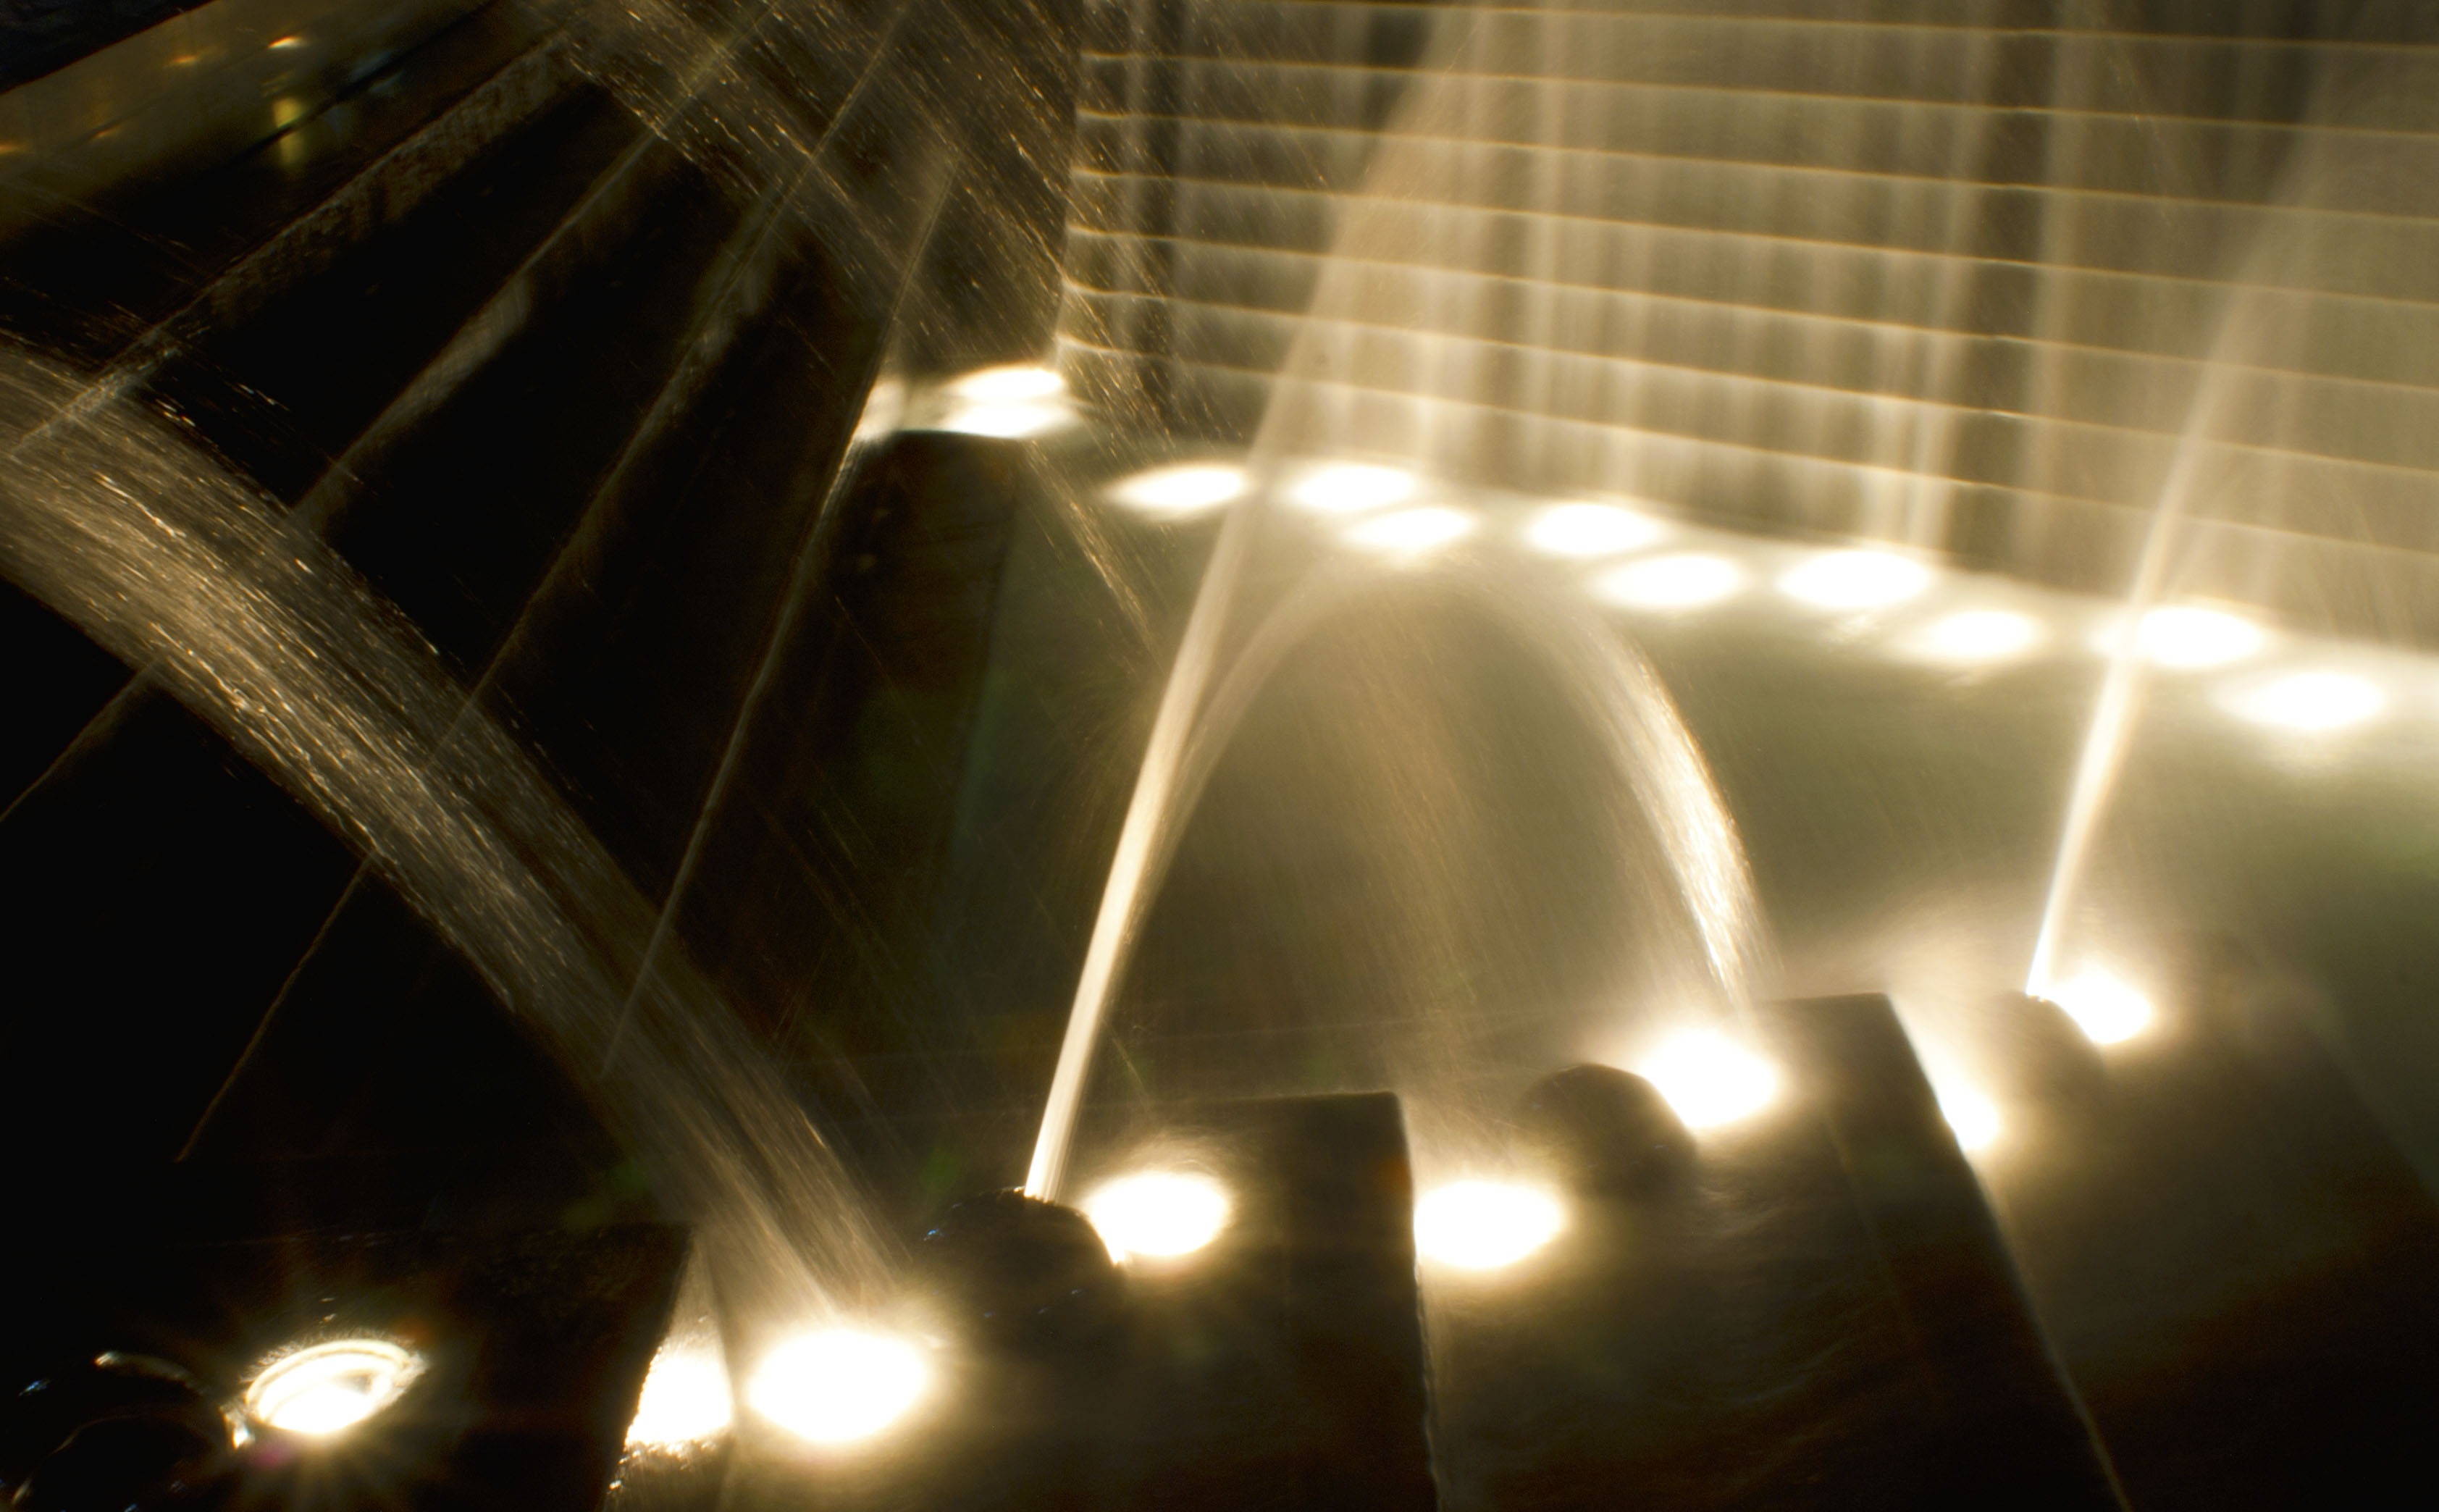
water, light, night, sunlight, stream, darkness, lighting, water fountain, sepia, exposure, fountain, shape, slow shutter speed